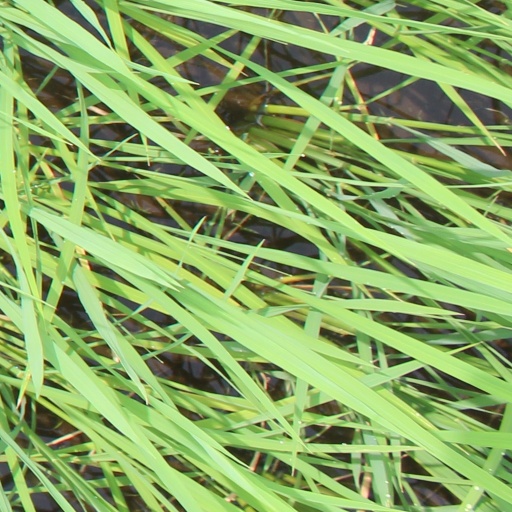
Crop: rice